Château de Peyrelade

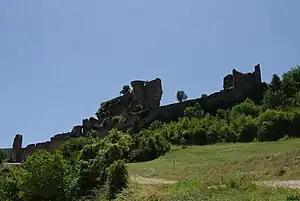

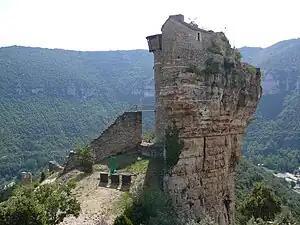

The Château de Peyrelade is a ruined castle in the "commune" of Rivière-sur-Tarn in the Aveyron département of France.